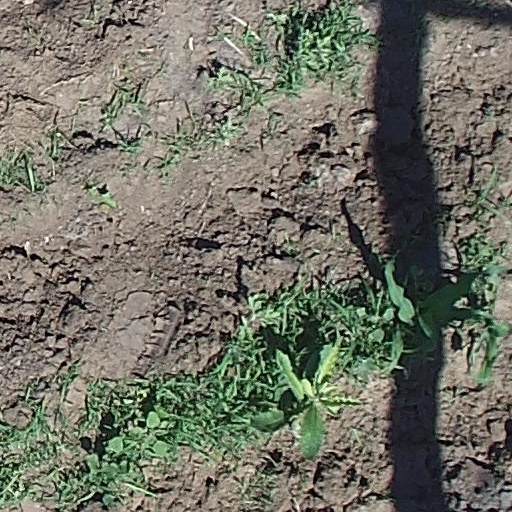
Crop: maize; corn